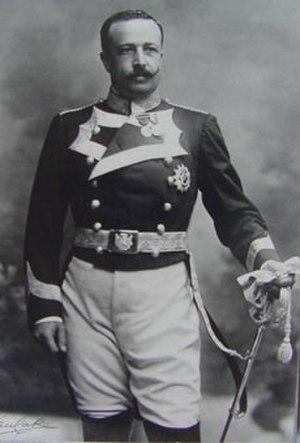
Le duché de Medina Sidonia est un titre de noblesse héréditaire du royaume d'Espagne que le roi Jean II de Castille créa en faveur de Juan Alonso Pérez de Guzmán, 3e comte de Niebla, le 17 février 1445, comme récompense pour les ses services rendus à la couronne par sa lignée, fondée par Guzmán le Bon. Le nom du duché provient de la ville espagnole de Medina-Sidonia, en Andalousie, et c'est aussi d'où provient le nom de la maison de Medina Sidonia.